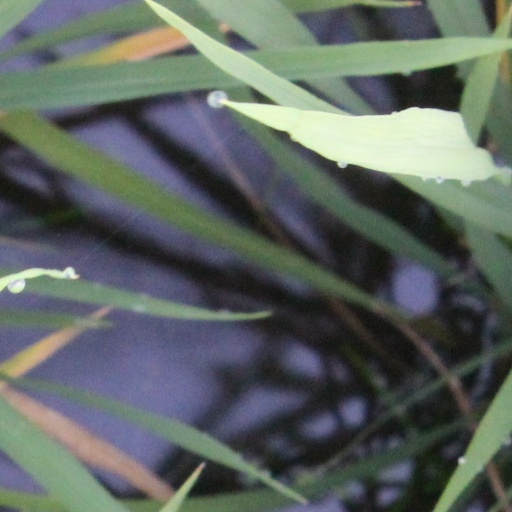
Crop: rice